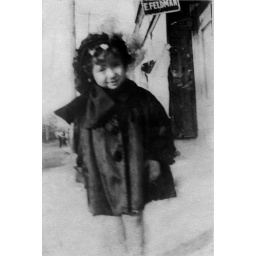
JF little girl dressed in coat and hat